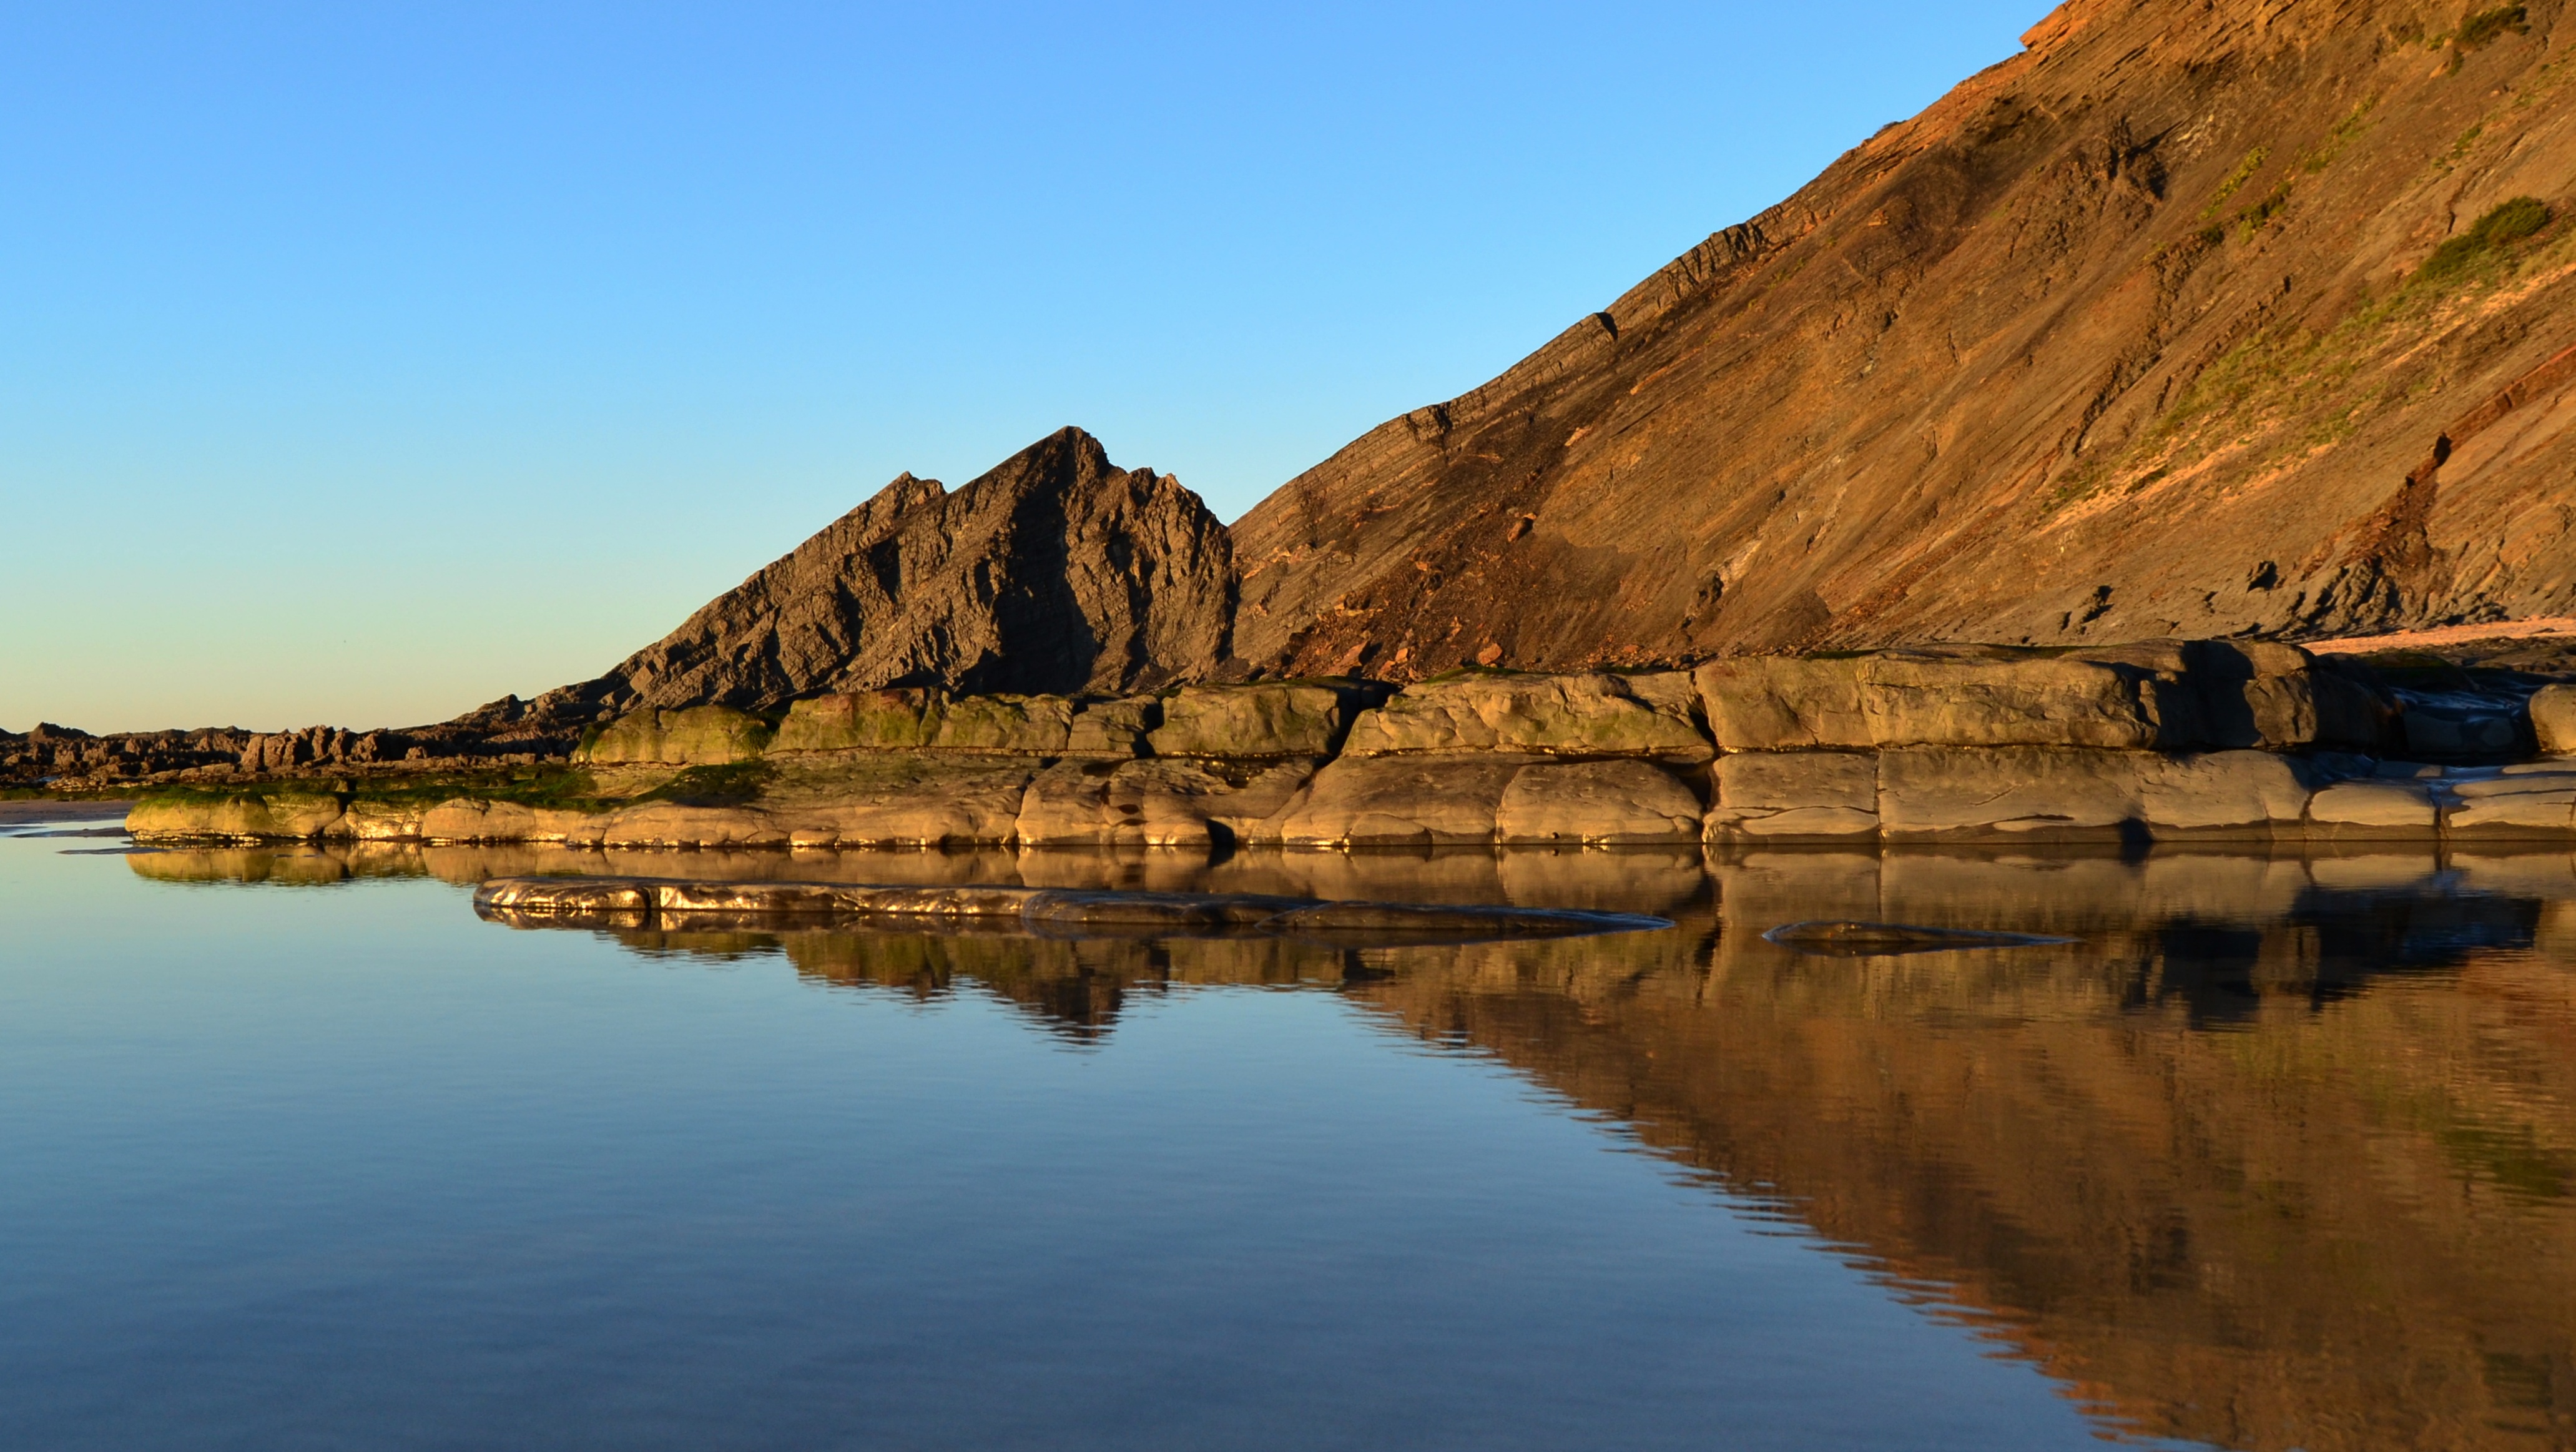
landscape, sea, coast, water, rock, ocean, mountain, lake, river, summer, coastline, cliff, reflection, bay, reservoir, terrain, rocks, geology, loch, cape, wadi, landform